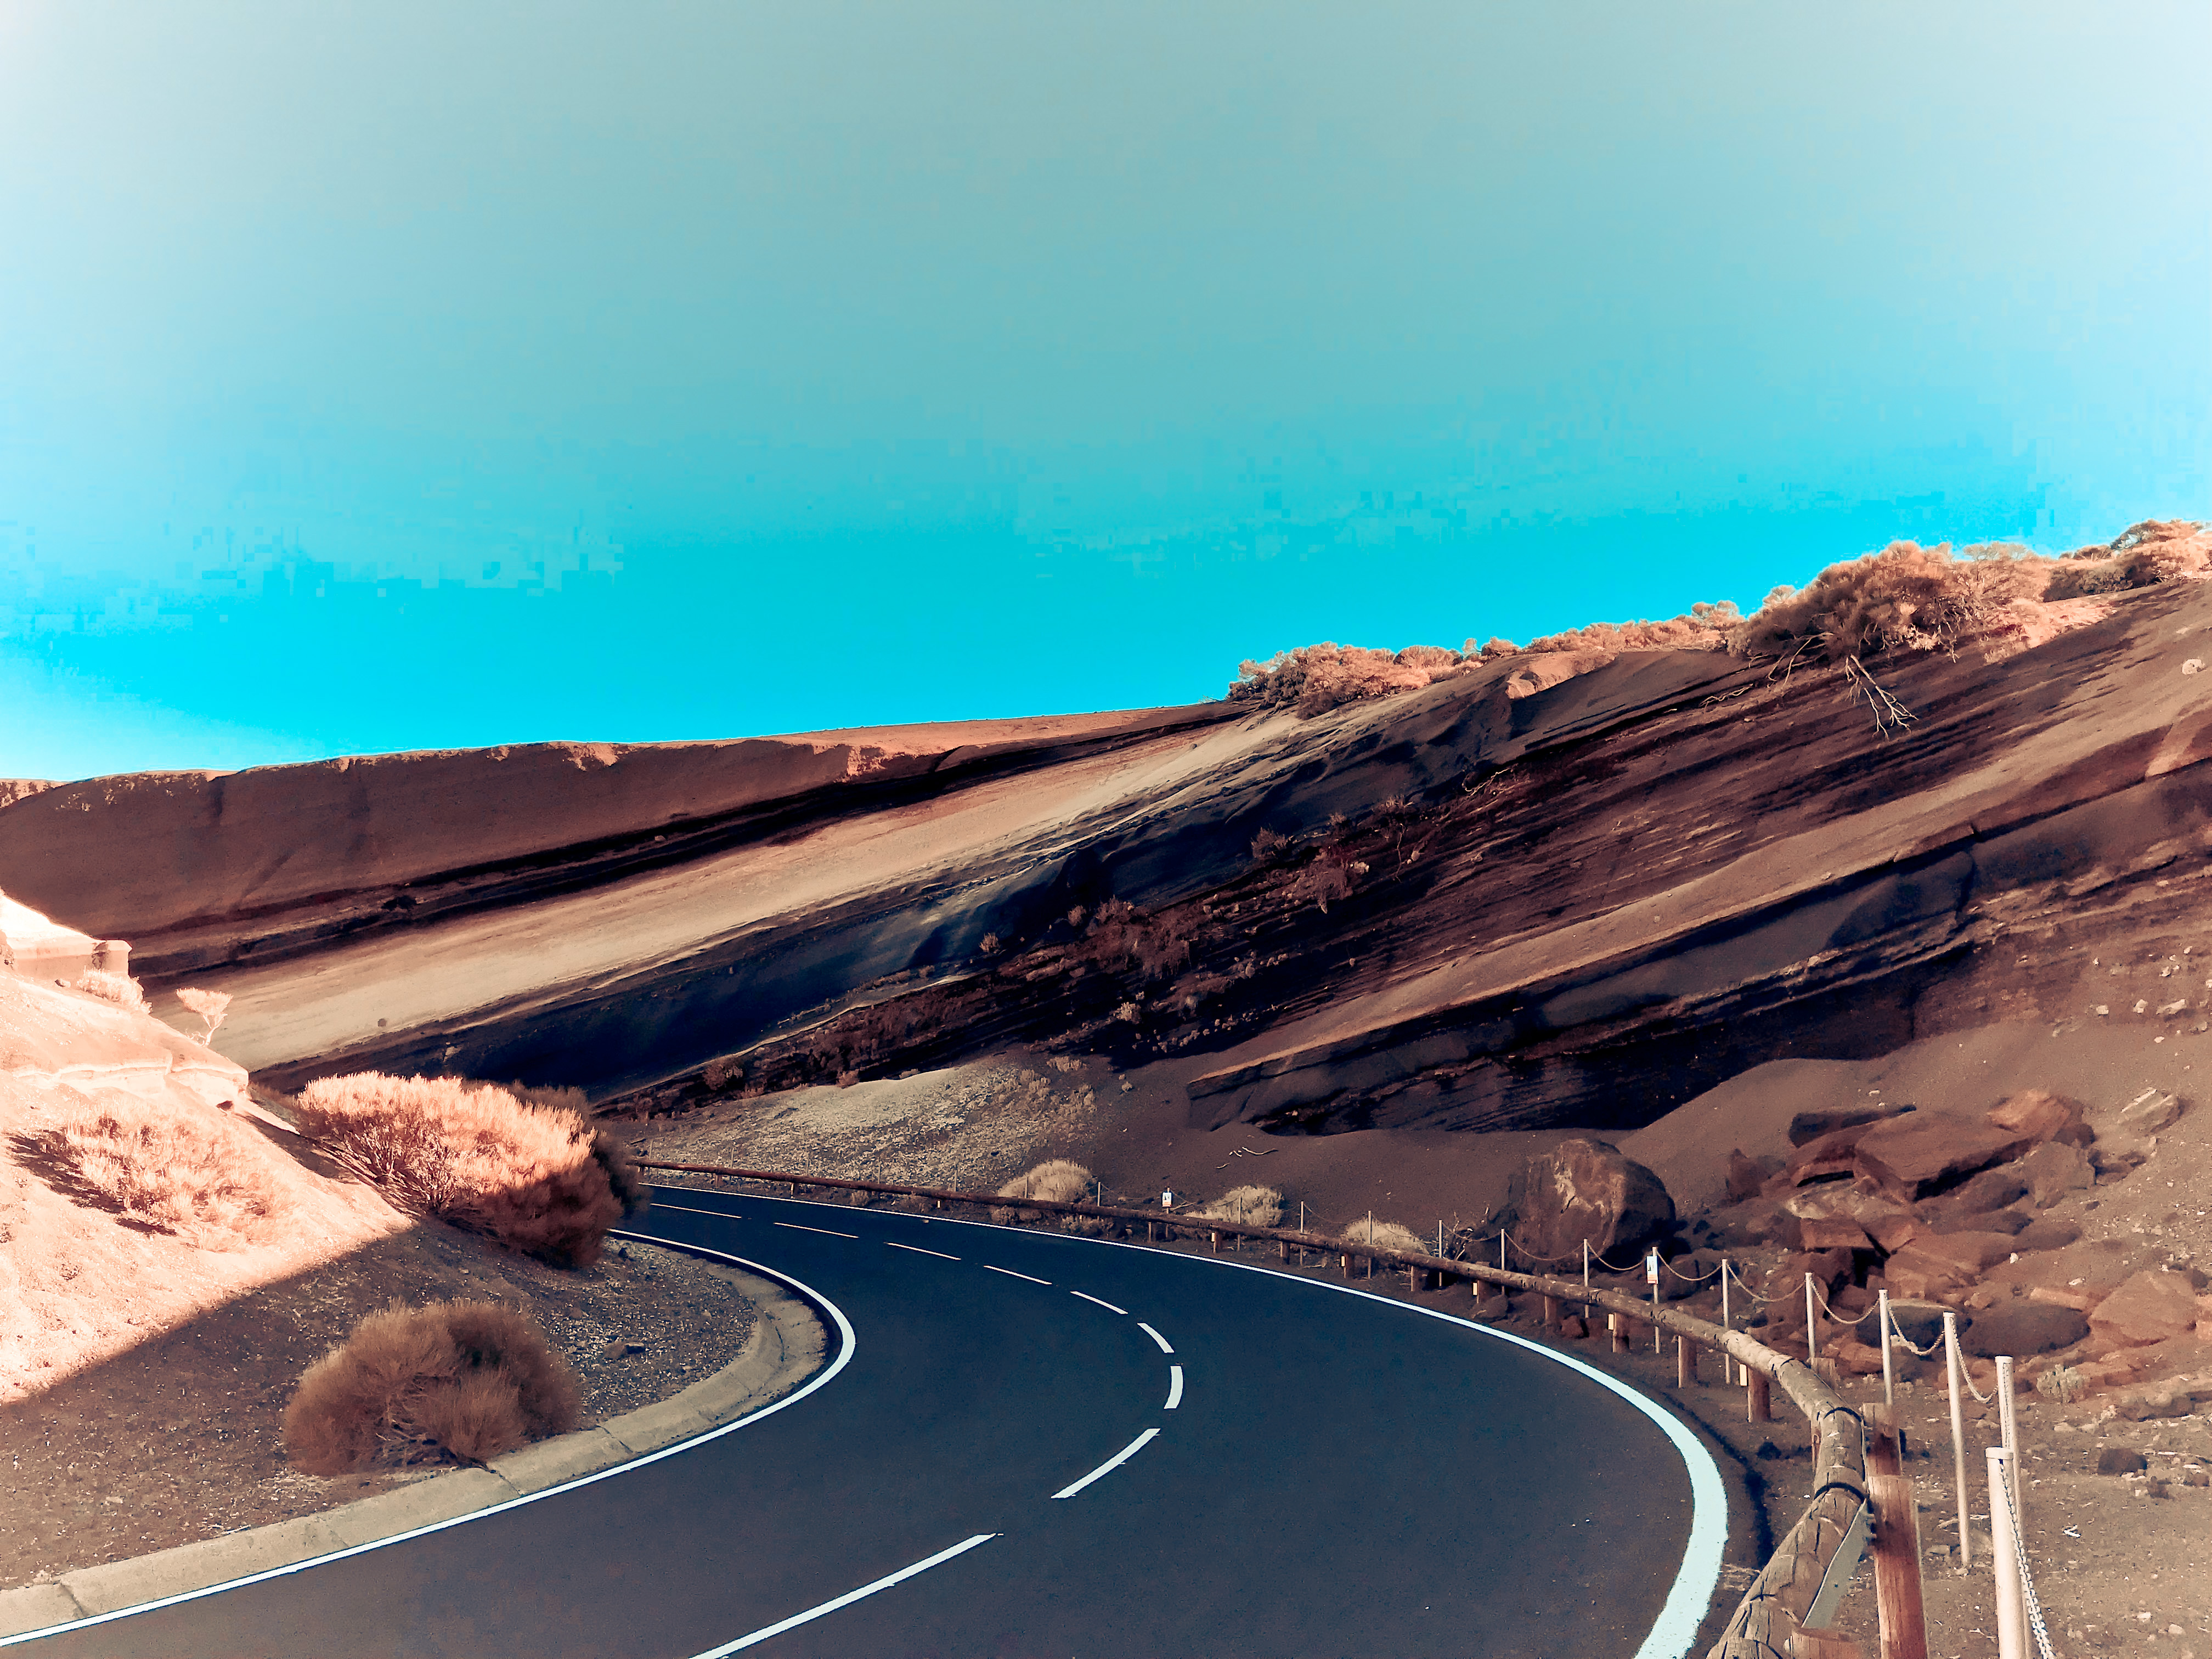
road, high way, mountain, sky, mountainous landforms, highway, infrastructure, road trip, vacation, lane, line, tree, travel, tourism, rock, thoroughfare, summer, cloud, geology, landscape, asphalt, freeway, horizon, canyon, mountain pass, sea, formation, world, street, nonbuilding structure, national park, coast, hill, vehicle